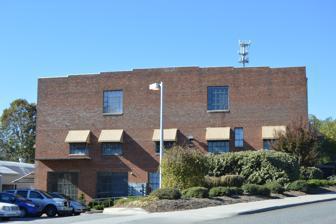
Building: Martinsville Novelty Corporation Factory
Country: United States of America
Year built: 1929
United States historic place Martinsville Novelty Corporation Factory U.S. National Register of Historic Places Virginia Landmarks Register Front of the factory Show map of Virginia Show map of the United States Location 900 Rives Rd., Martinsville , Virginia Coordinates 36°40′37″N 79°51′42″W / 36.67694°N 79.86167°W / 36.67694; -79.86167 Area 3.6 acres (1.5 ha) Built 1929 ( 1929 ) NRHP reference No. 10000282 VLR No. 120-5089 Significant dates Added to NRHP May 21, 2010 Designated VLR March 18, 2010 The Martinsville Novelty Corporation Factory is a historic factory complex located at Martinsville, Virginia . The main factory was built in 1929, and is a long, three-story, brick building that was constructed for the purpose of manufacturing small pieces of furniture called "novelty" pieces in the furniture trade.  Associated with the main factory are the contributing wood storage area and the kilns where the wood was dried; a long, metal Quonset hut ; a railroad spur and trestle; a long concrete-block and frame storage building; and a small, rectangular, brick building that at one time housed a restaurant that served the employees of Martinsville Novelty and W. M. Bassett Furniture factory.  The Martinsville Novelty Corporation was the last significant furniture concern established in Martinsville before the Great Depression . The factory closed in 1995. It was listed on the National Register of Historic Places in 2010. References